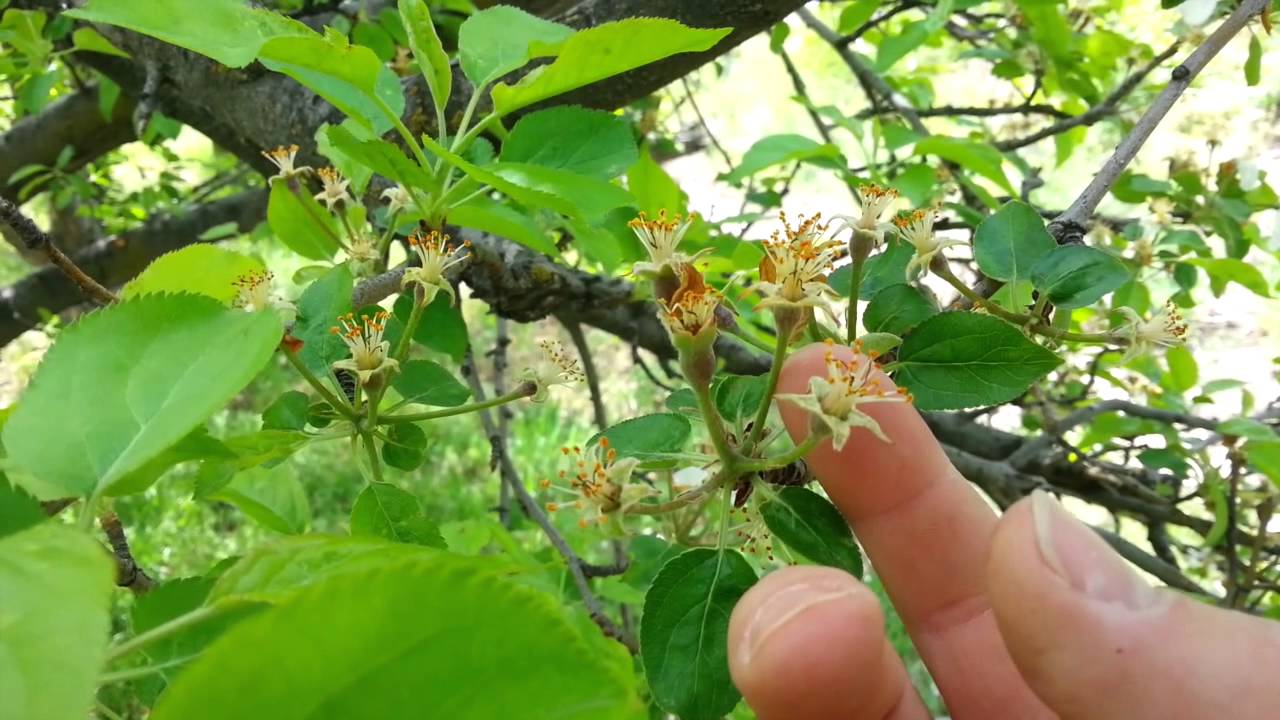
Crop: apple
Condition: healthy